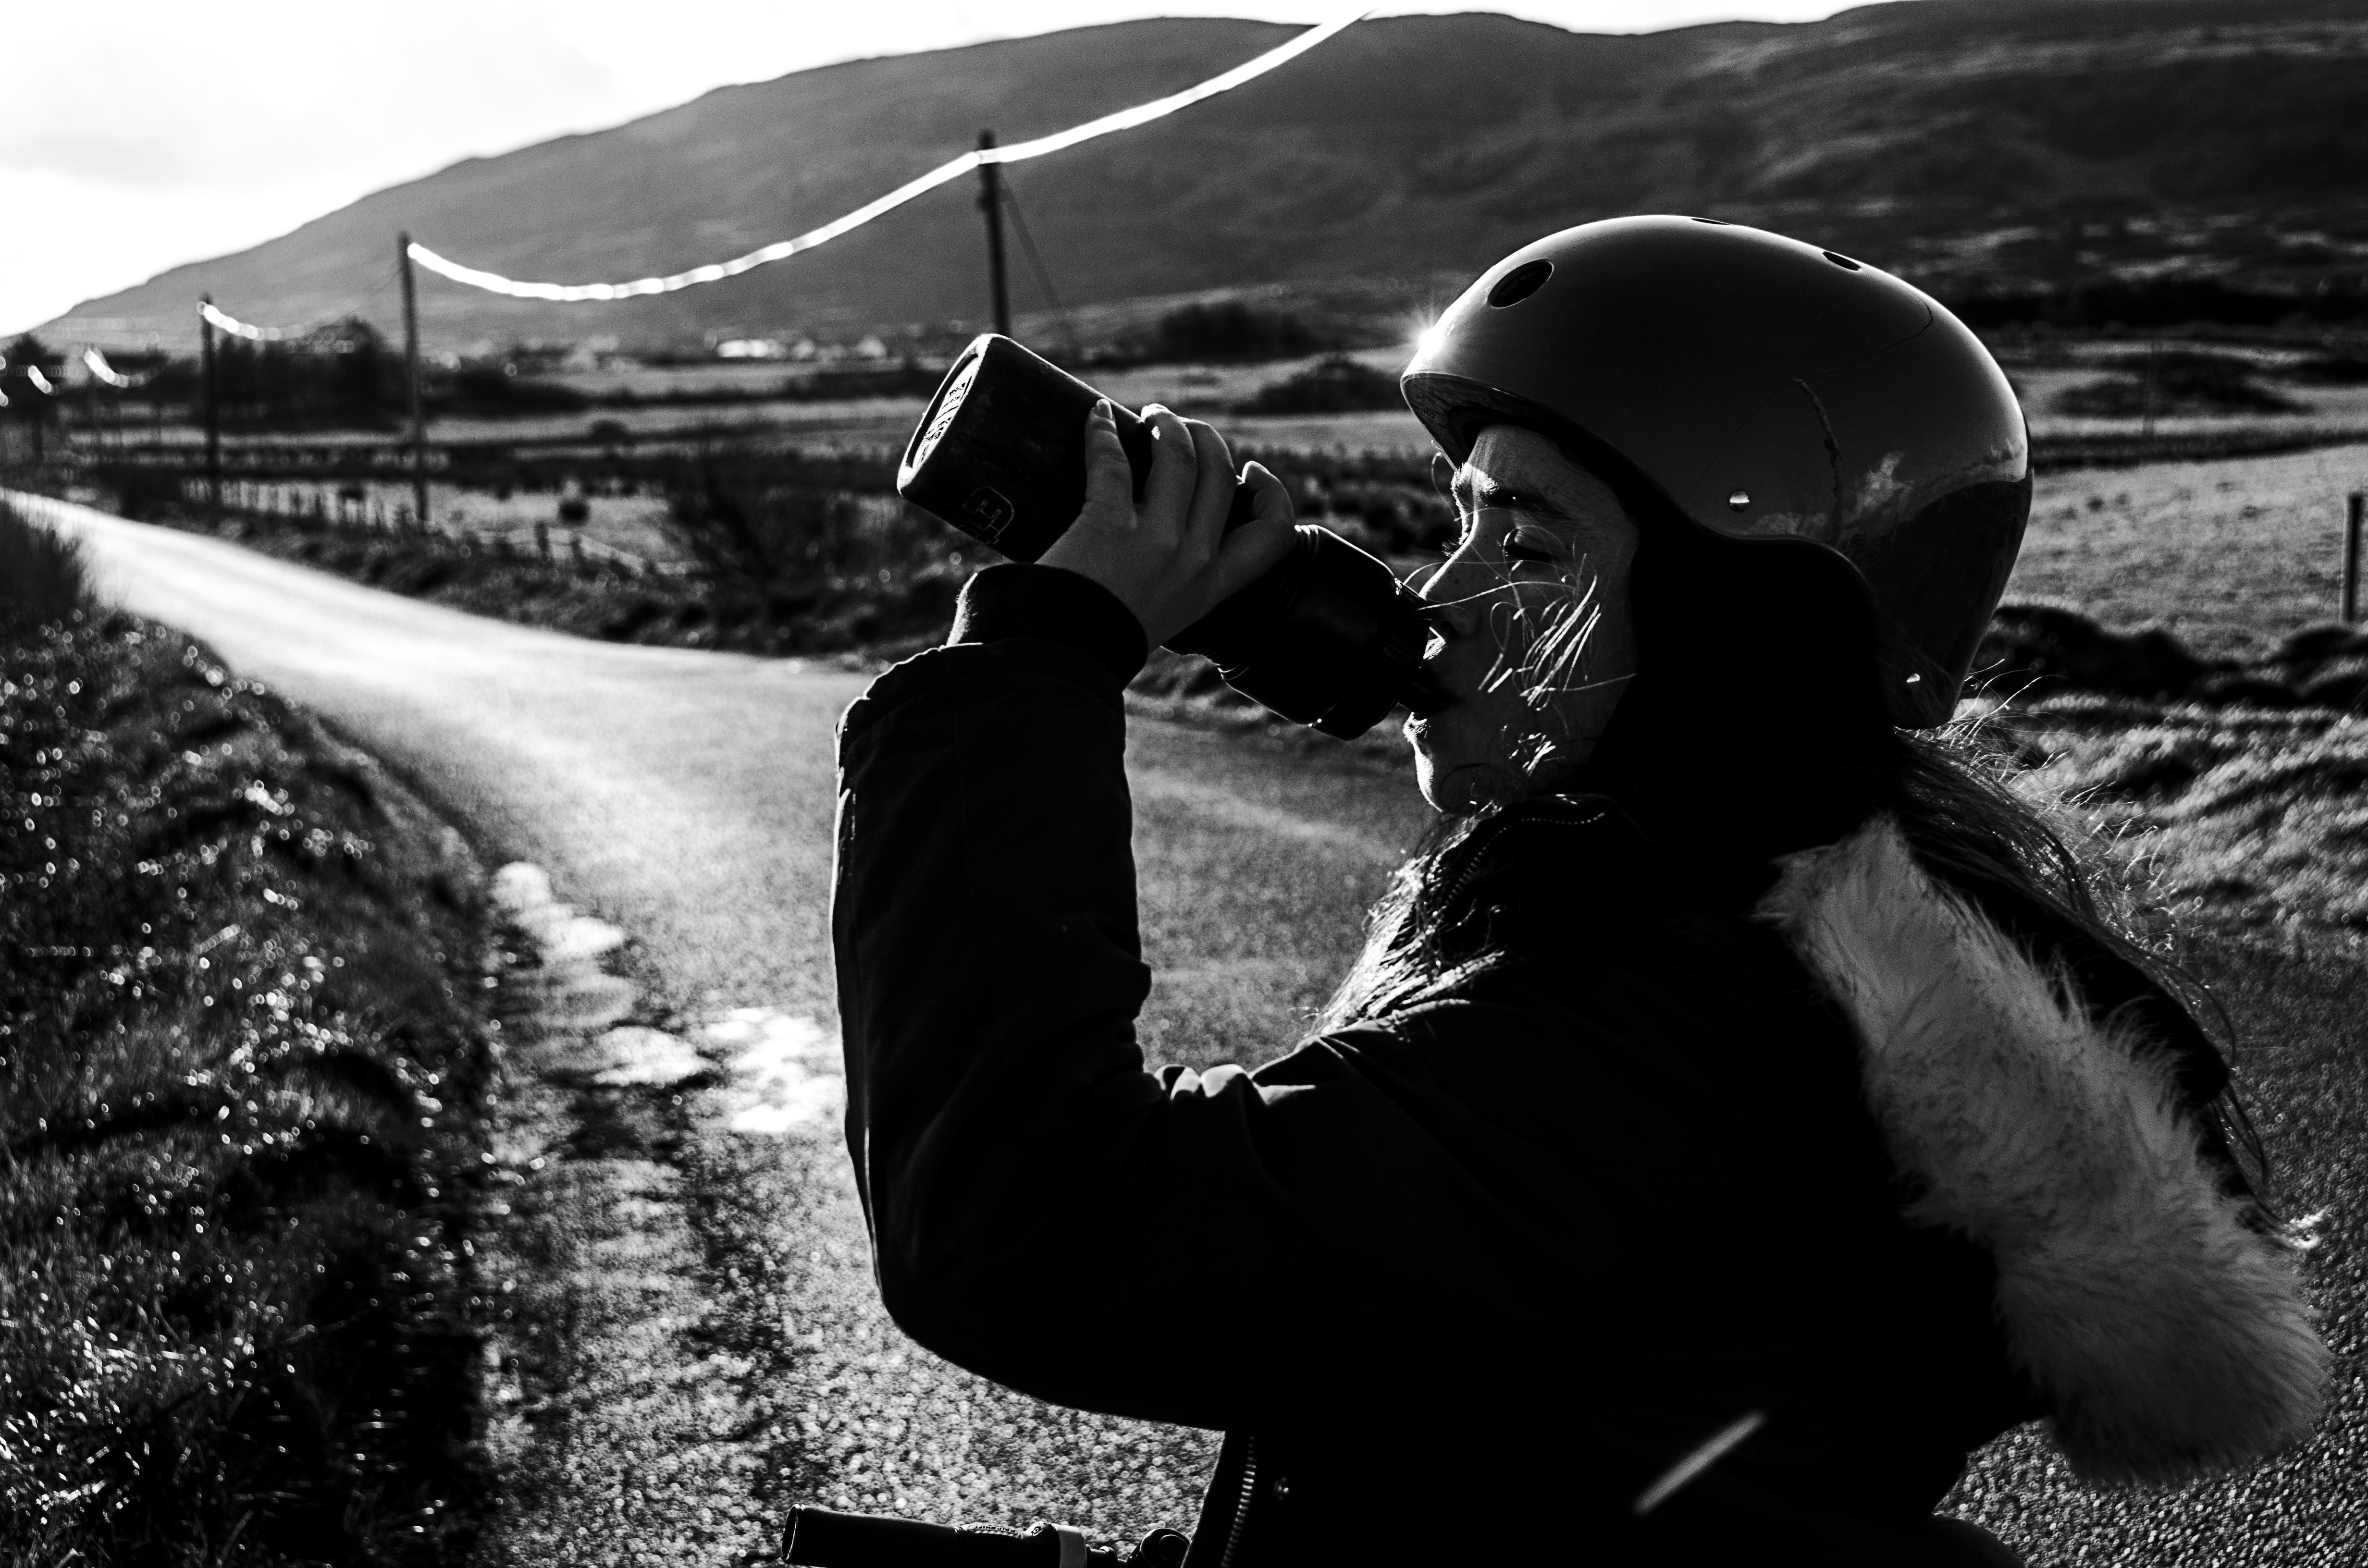
water, outdoor, liquid, black and white, girl, road, photography, kid, summer, female, young, fresh, child, beverage, drink, darkness, bottle, black, monochrome, lifestyle, fitness, teenager, thirsty, cycling, helmet, drinking, photograph, refreshment, water bottle, fit, refreshing, drinking water, drink water, monochrome photography, bottled water, film noir